Anna Pogorilaya

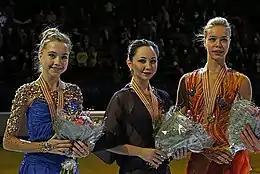
Pogorilaya at the 2015 European Championships podium

Pogorilaya started her season at the 2014 Japan Open. She placed third with a score of 122.52 points in her free skate, helping Team Europe win the gold medal. Competing at her first Grand Prix event of the season, the 2014 Skate Canada, she placed first in both programs and won the gold medal with a total of 191.81 points. She took the silver medal behind Rika Hongo at the 2014 Rostelecom Cup and qualified for her second GP Final. She finished fourth at the 2014–15 Grand Prix Final in Barcelona after placing fourth in both segments. She then finished fourth at the 2015 Russian Championships, having ranked fourth in both segments.